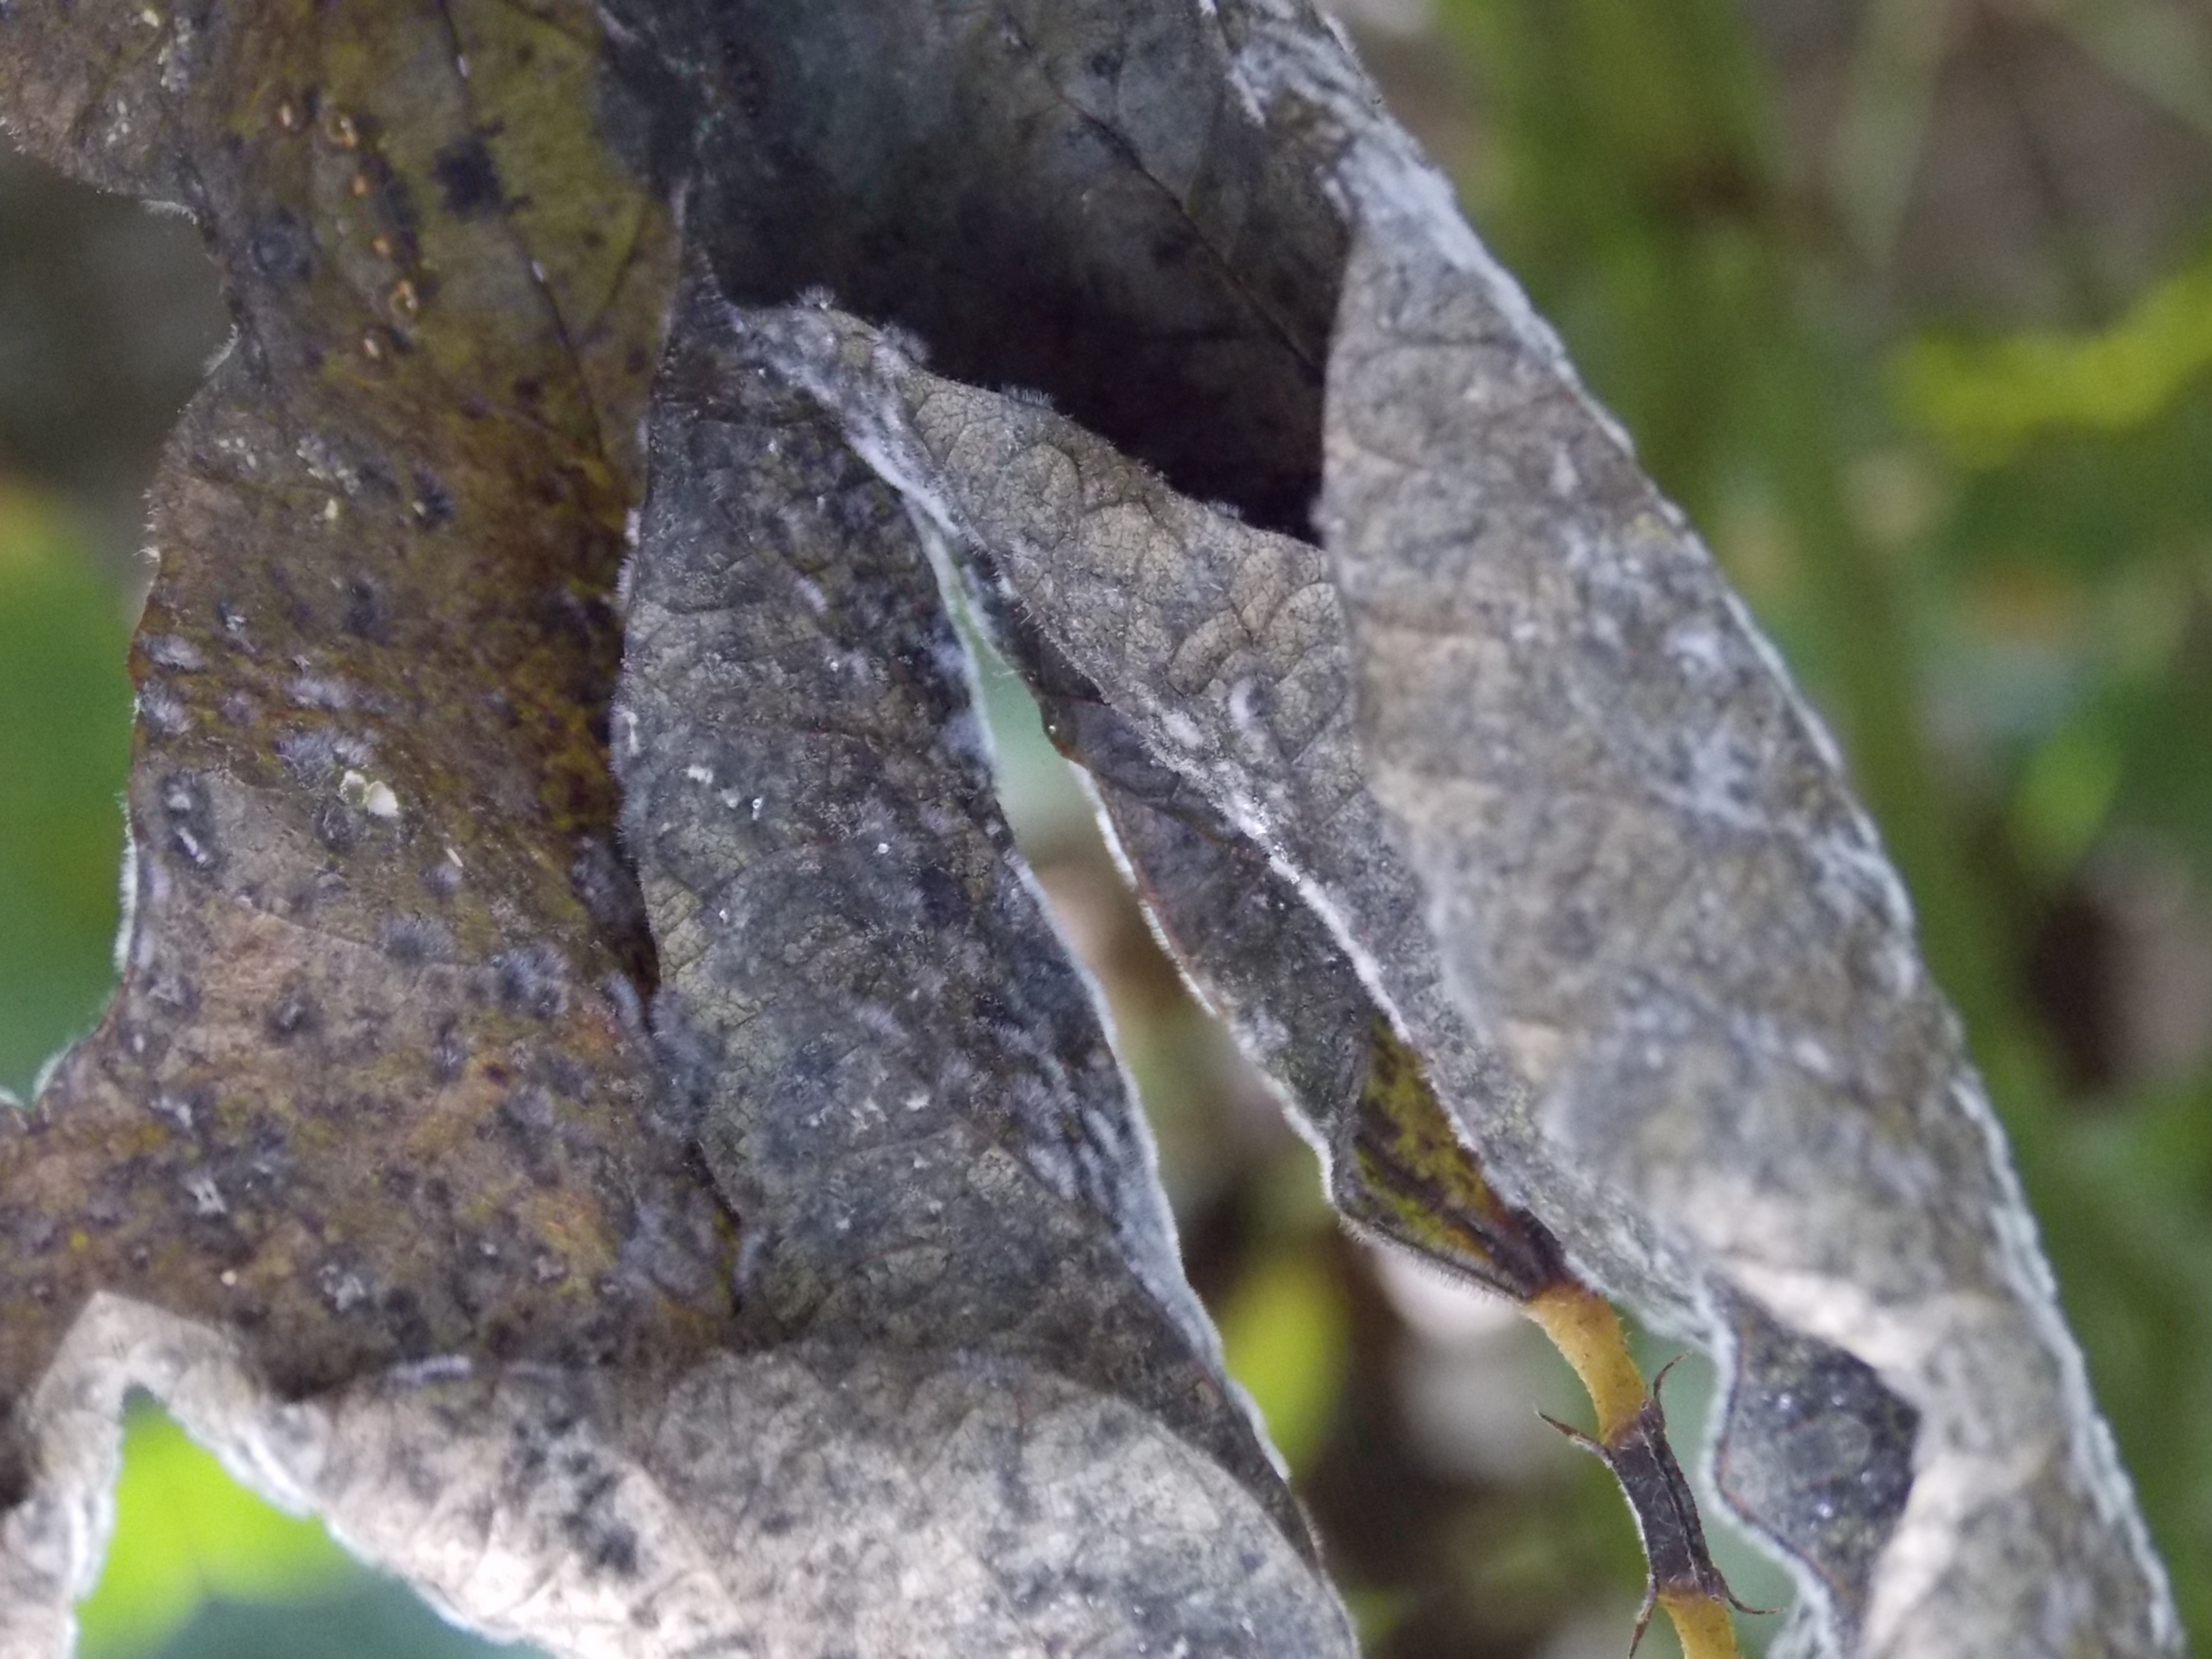
Label: Disease